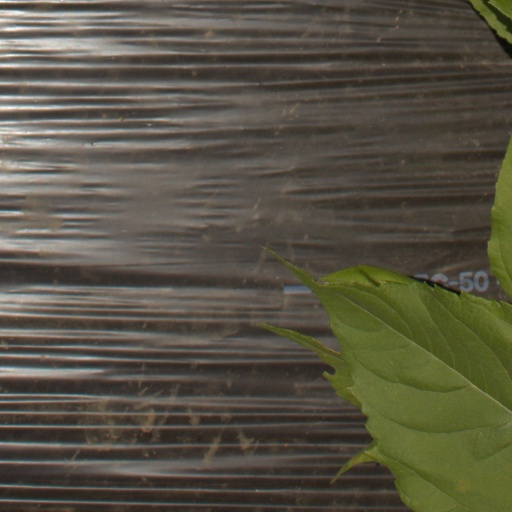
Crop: Jerusalem artichoke